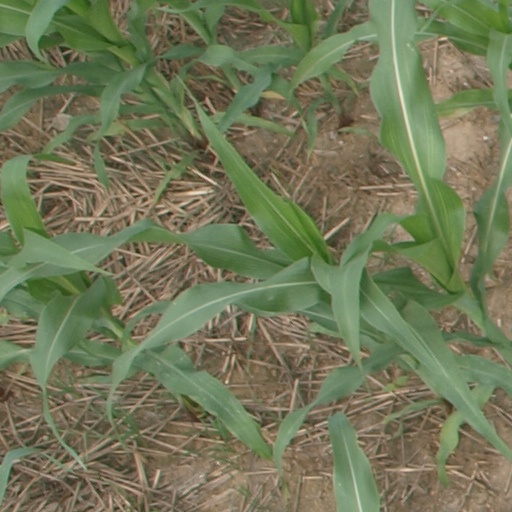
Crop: maize; corn